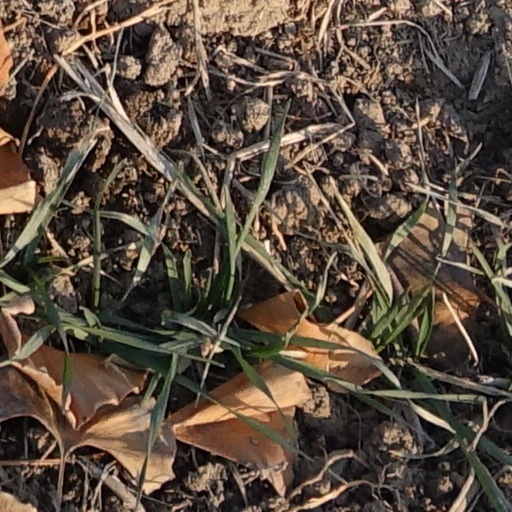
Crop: wheat